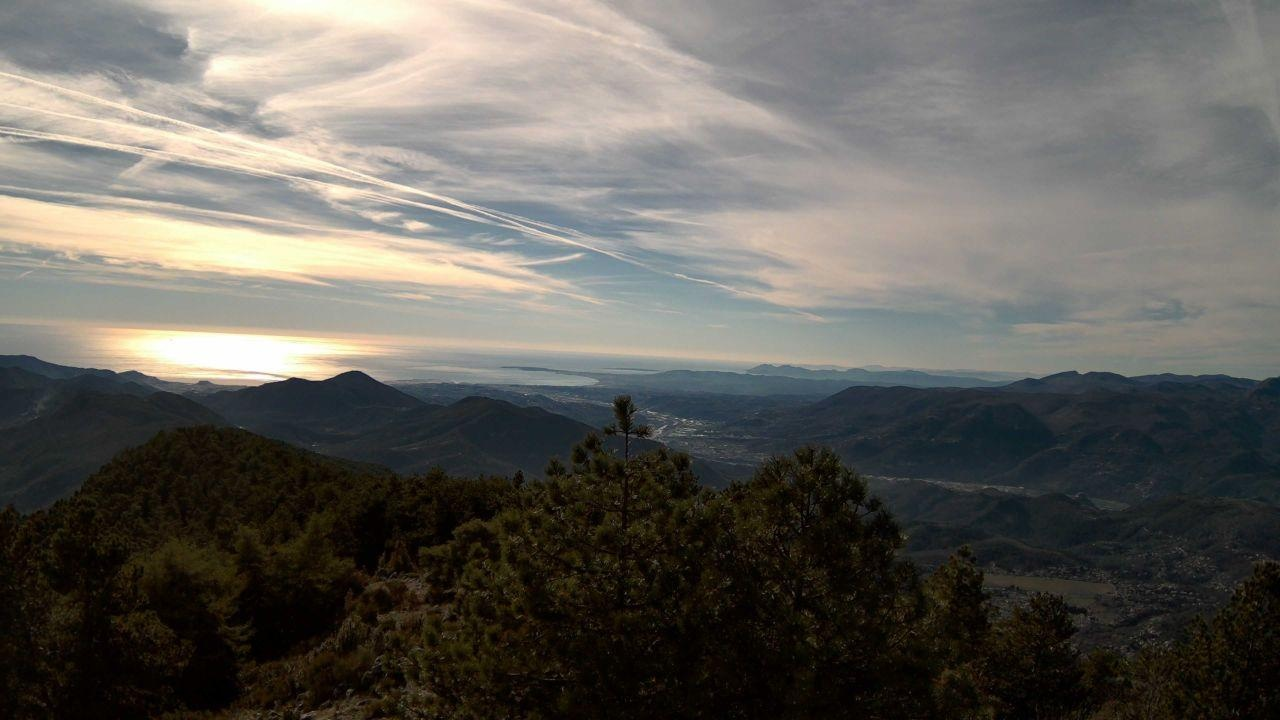
Fire: no
Smoke: yes